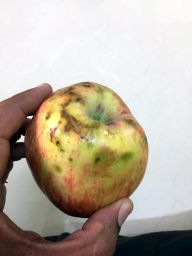
Fruit: Apple
Quality: Bad